PS Washington Irving

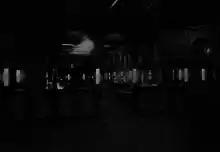
Writing room patterned on Alhambra designs.

"Washington Irving" was intended solely for passenger day service and neither sleeping nor cargo spaces were incorporated in design. Nineteen private "balcony parlors" were available with the rest of the spaces being large public spaces with decor based on the Irving period. A large writing room's design was based on the Alhambra. Forward, below the main deck, was a large lunch room patterned on the Old Cock Tavern of London and a ladies lounge was patterned on Irving's study at "Sunnyside". The main dining room, on the after main deck, was purely in Colonial style. The main saloon on the main deck blended Moorish and Knickerbocker designs and was among the largest rooms afloat. The vessel had about of outside deck space and rooms were fitted with large plate glass for views of the river. Though licensed for 6,000 passengers, breaking a record for such ships previously held by consort "Hendrik Hudson", the deck space would have made it possible to carry 1,400 more than its 6,000 capacity license allowed.